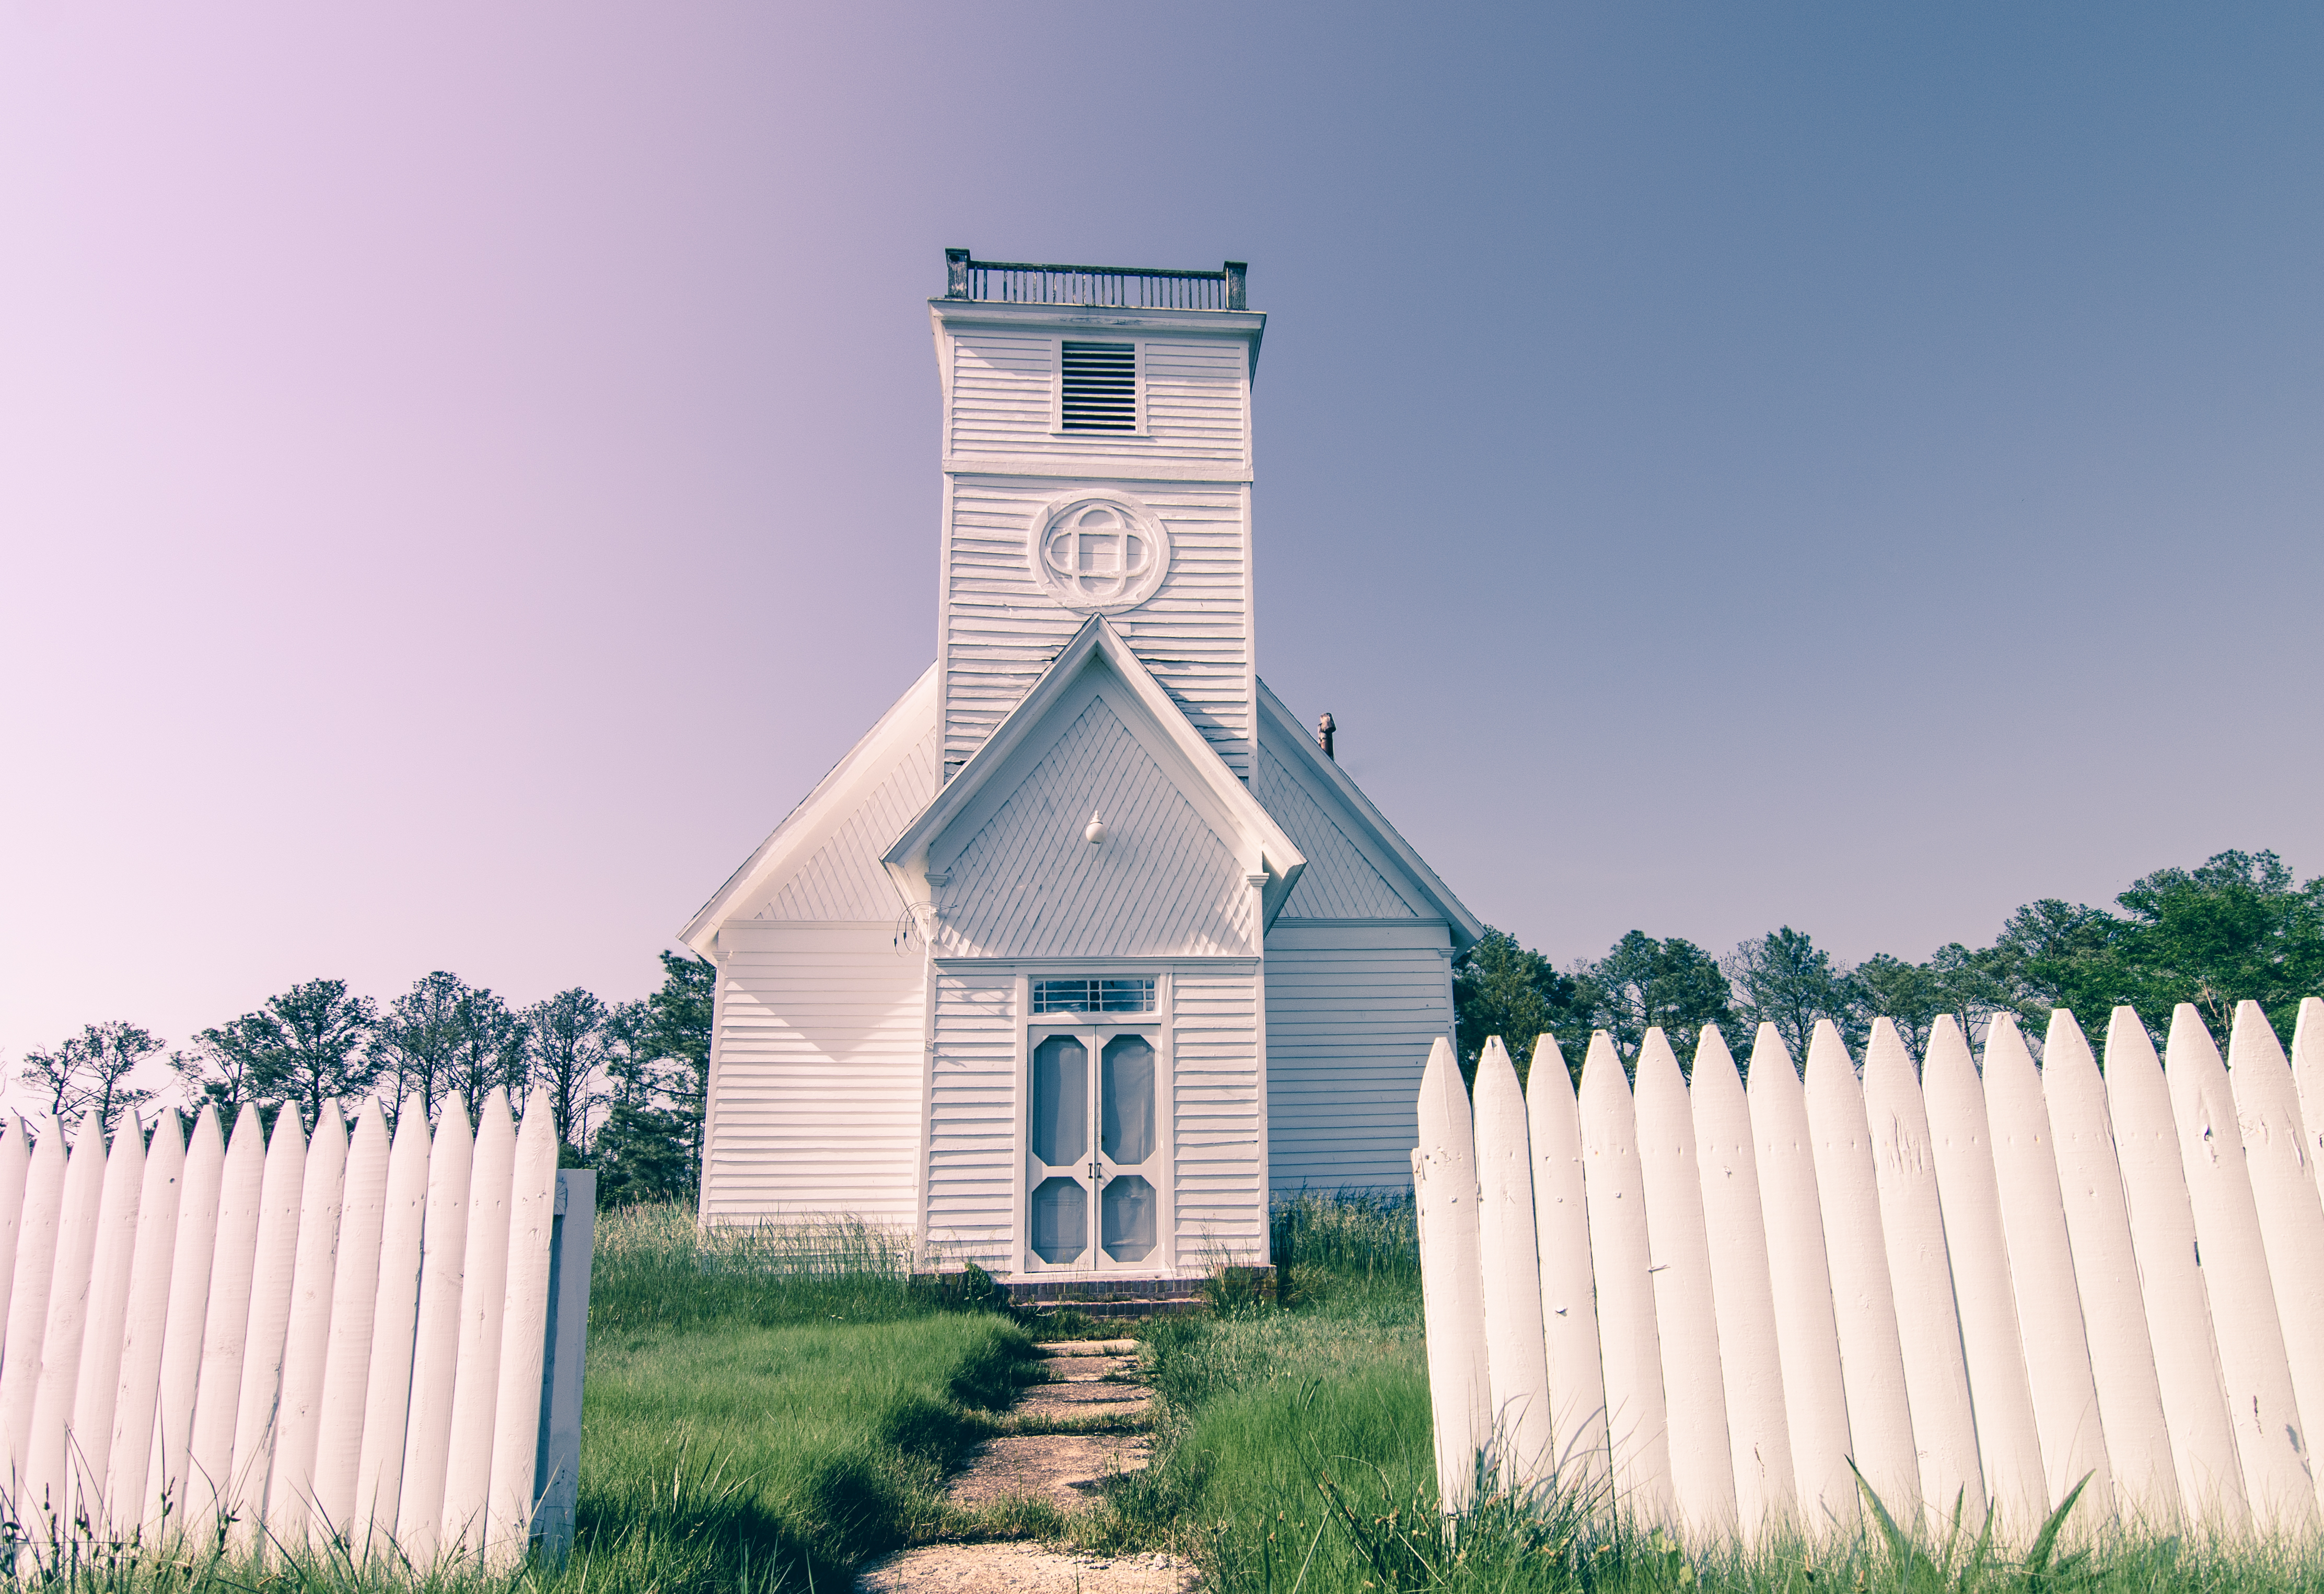
fence, house, building, barn, home, tower, cottage, facade, chapel, estate, rural area, outdoor structure